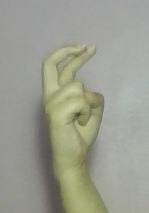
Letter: zay